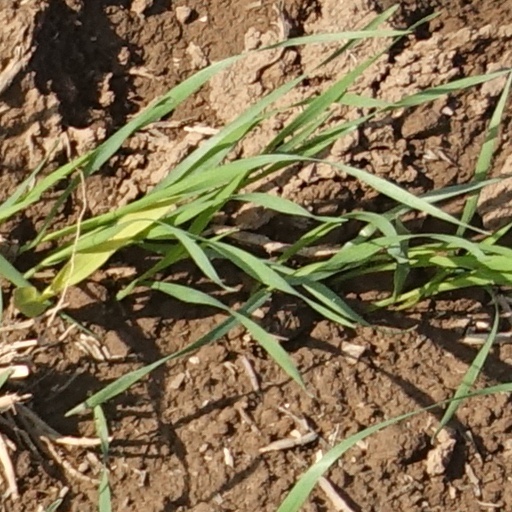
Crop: wheat